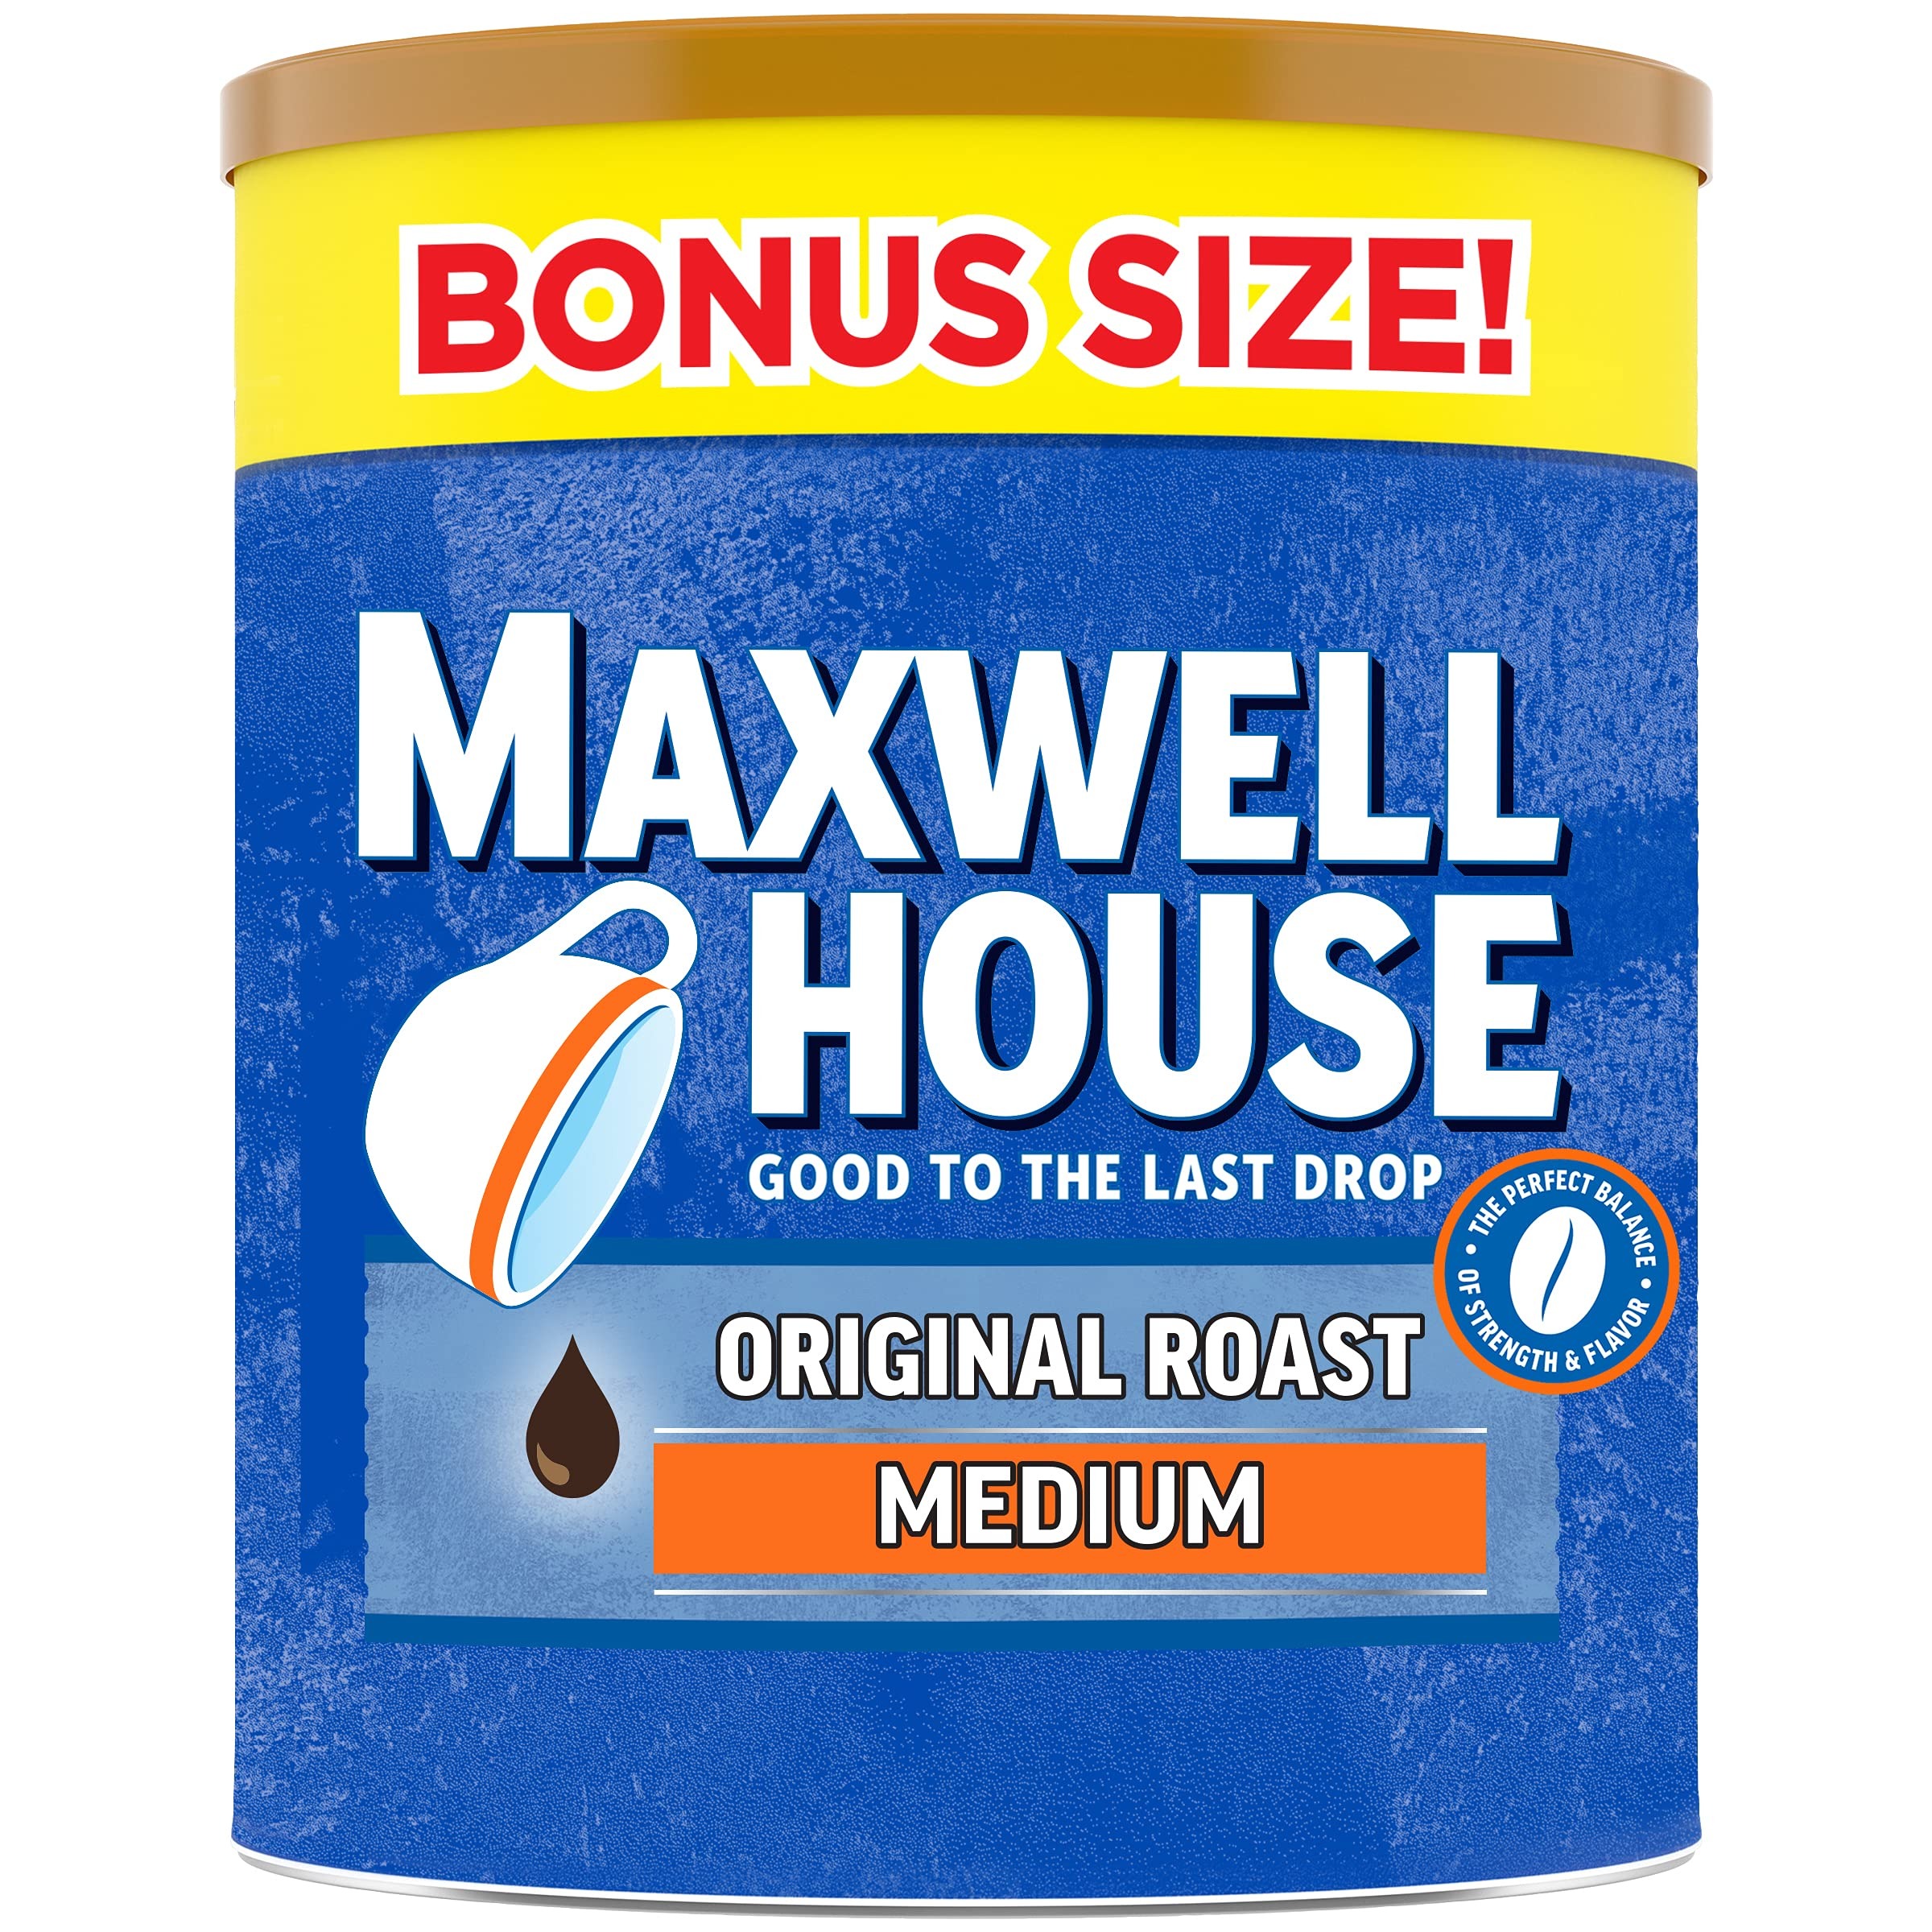
Item Name: Maxwell House The Original Roast Medium Roast Ground Coffee Bonus Size (36.8 oz Canister)
Bullet Point 1: One 36.8 oz. canister of Maxwell House Original Roast Ground Coffee
Bullet Point 2: Maxwell House Original Roast Ground Coffee has a consistently great taste
Bullet Point 3: Medium original roast coffee has a classic, robust flavor
Bullet Point 4: Great served black or with cream and sugar
Bullet Point 5: Perfect for use in automatic drip brewers
Bullet Point 6: Packaged in a resealable canister to lock in flavor
Bullet Point 7: Certified Kosher ground coffee
Value: 36.8
Unit: Ounce

Price: 13.99